Laure Gatet

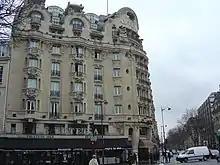
Hotel Lutetia in Paris

In February 1943, a secretary suggested seeking among prisoners for biologists, botanists and chemists to form the "Kommando Raisko," a program responsible for researching a species of dandelion, whose root is rich in latex. They were hoping to provide an alternative to rubber from the rubber tree that was sorely lacking in the German industry during the war. Gatet died before the program began in the middle of the month. No obituary was sent by the Nazi police to her family, which explains the uncertainty about the date of her death. Over 79% of the women in her convoy were murdered in the detention camp.